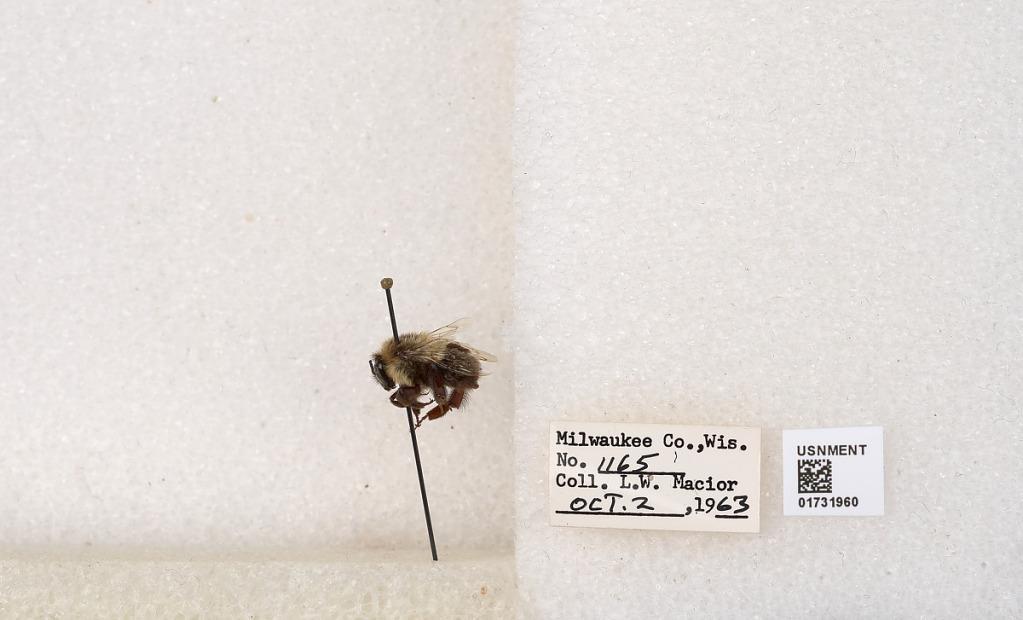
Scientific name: Bombus impatiens Cresson
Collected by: L. Macior
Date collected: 1963-10-2
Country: United States
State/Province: Wisconsin
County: Milwaukee
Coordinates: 43.0217, -87.9291